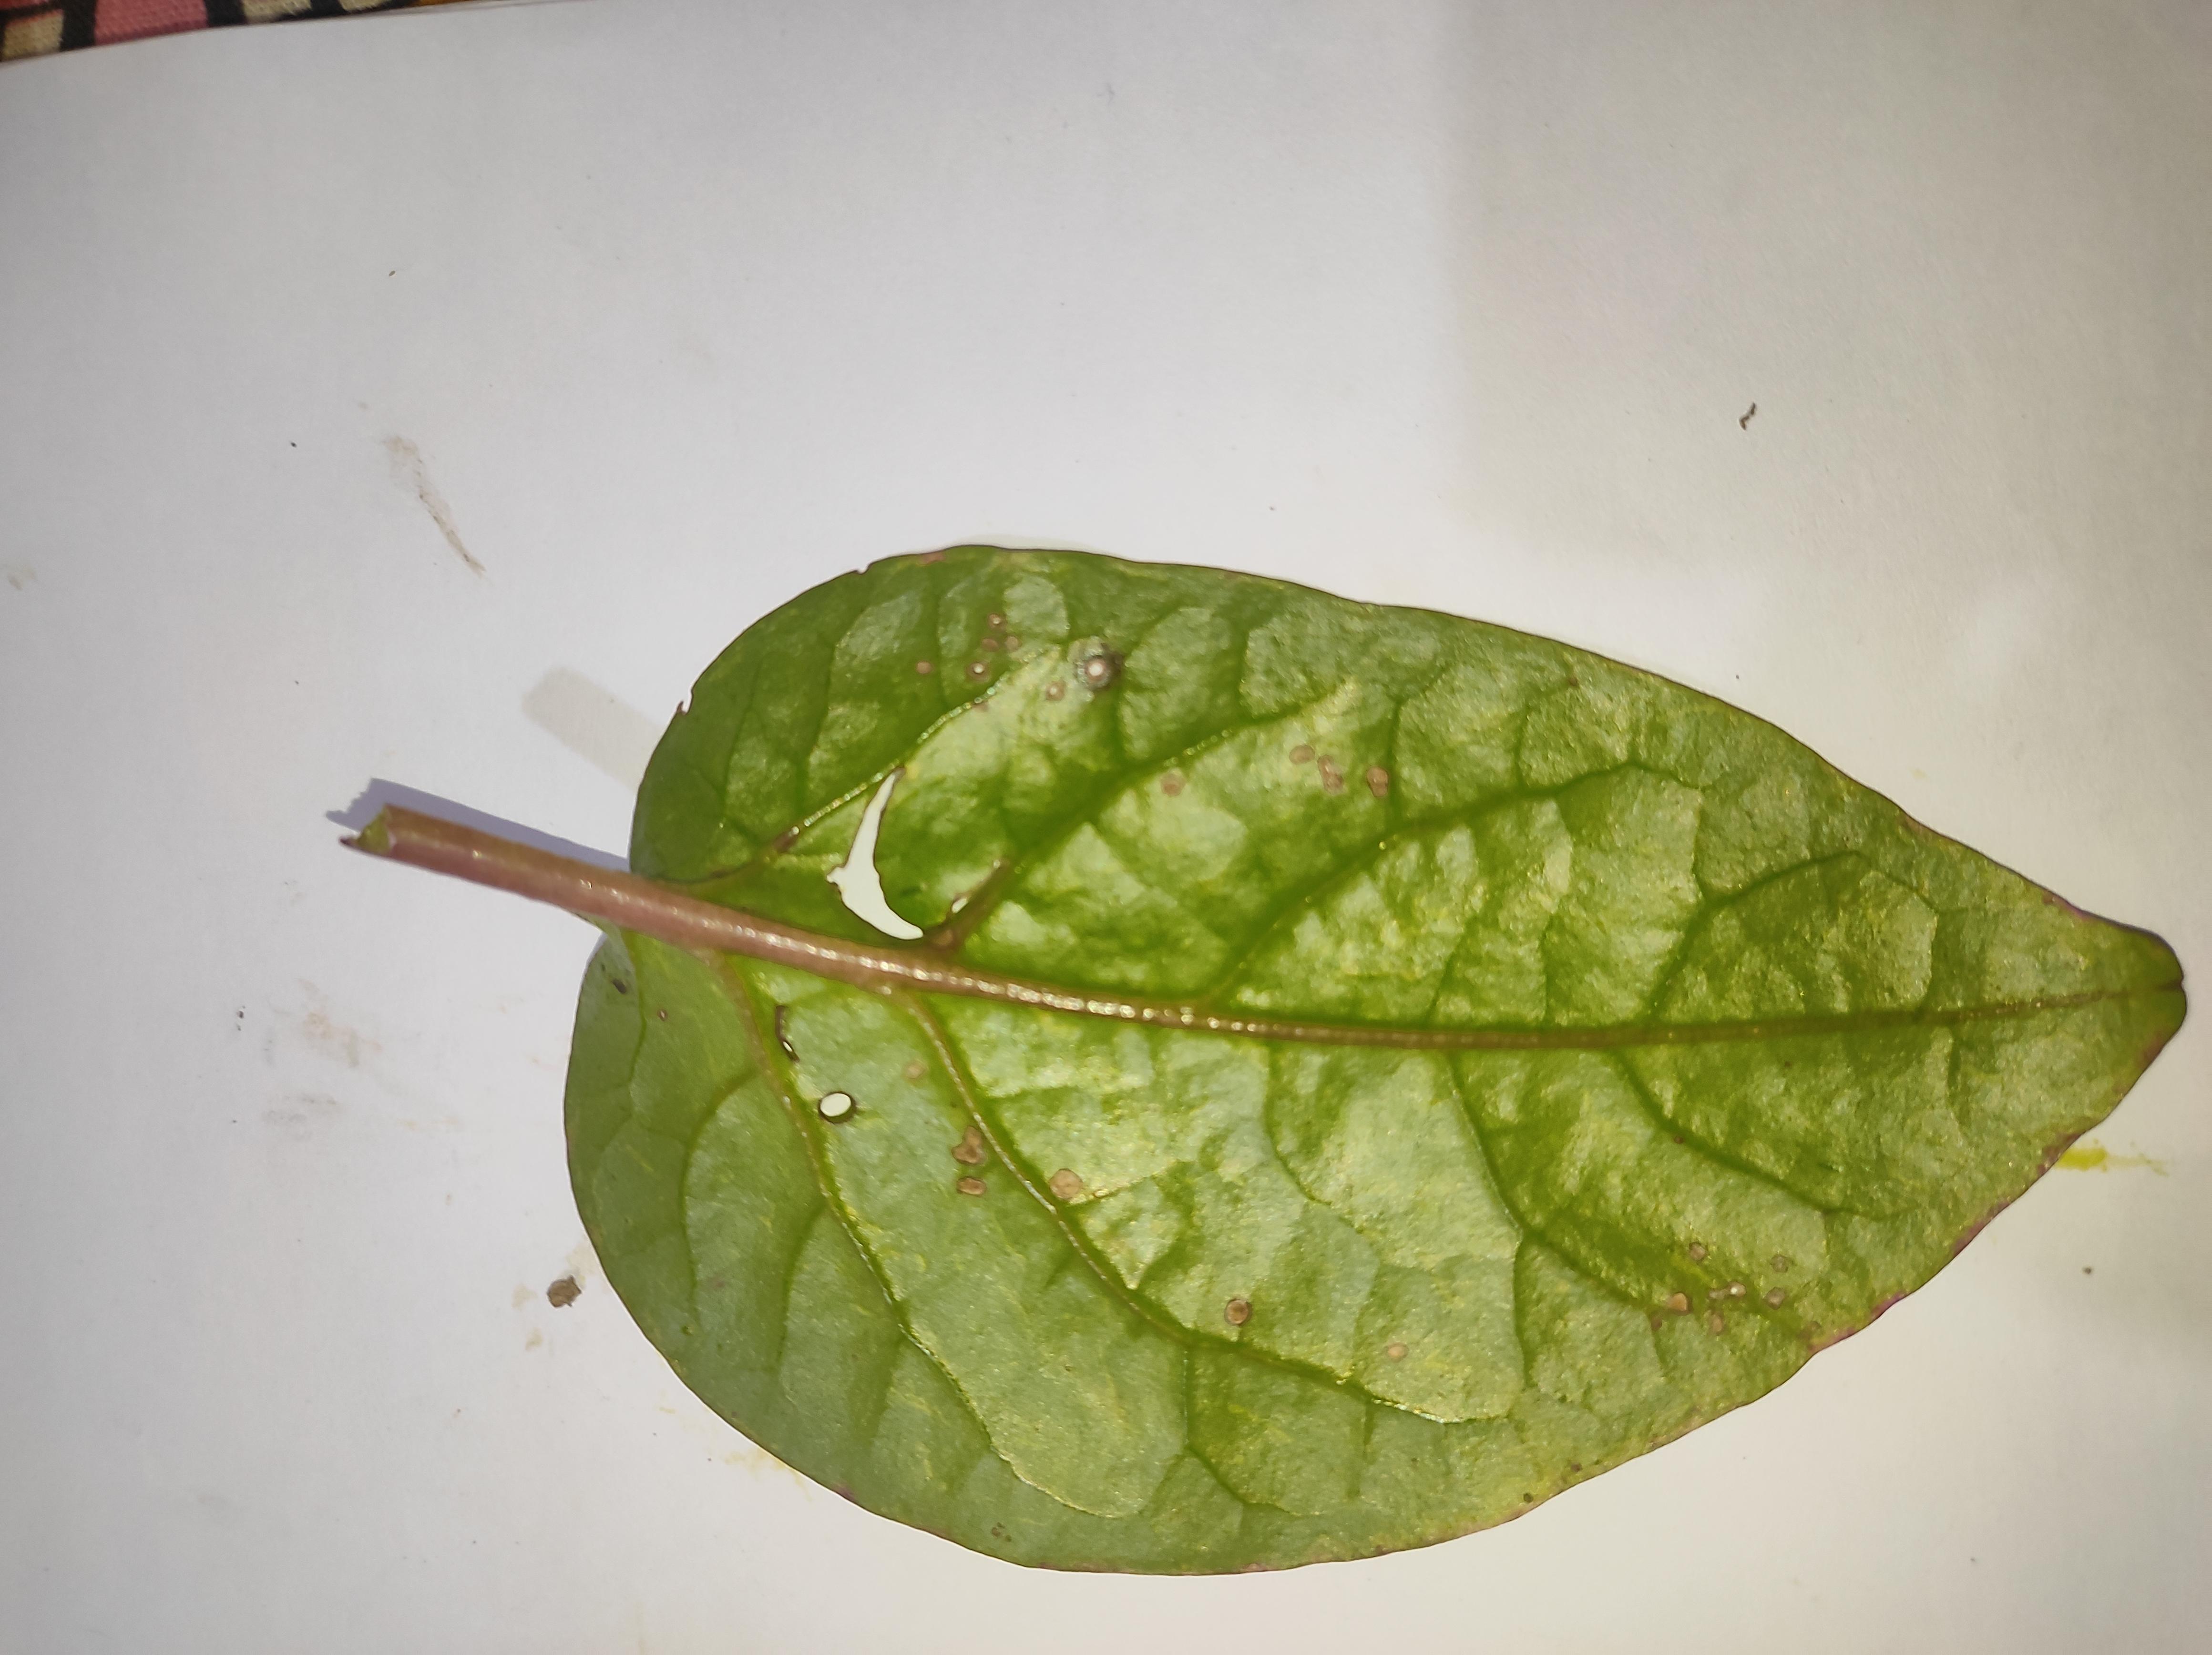
Label: straw_mite